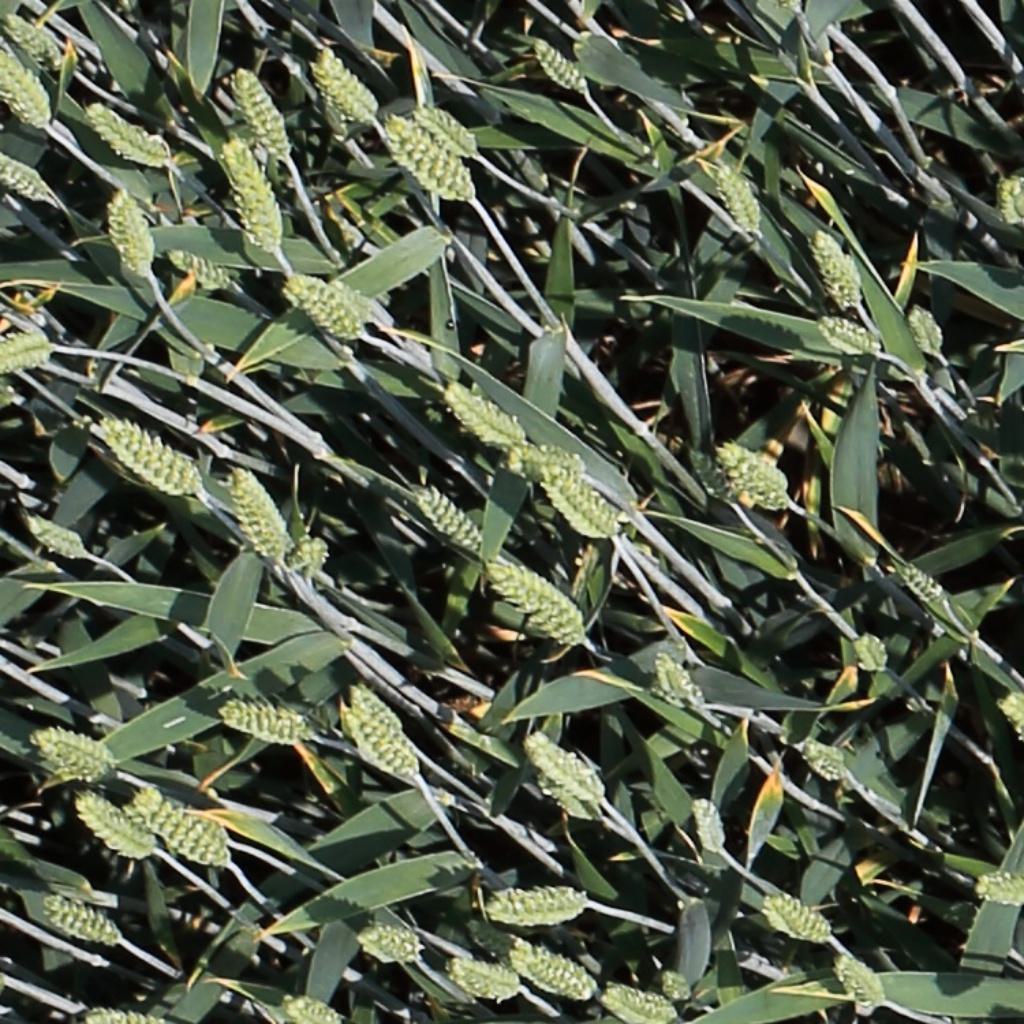
Country: Switzerland
Location: Usask
Wheat development stage: Filling